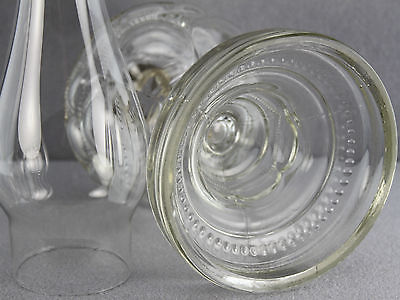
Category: table